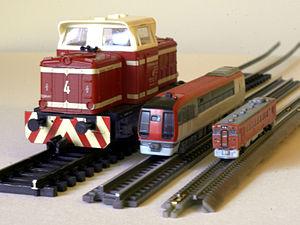
L'échelle ZZ est une échelle utilisée pour les trains miniatures. Elle correspond à une échelle de 1/300, ce qui fait un écartement des rails de 4,8 mm pour l'écartement standard.